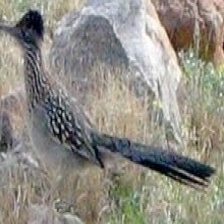
Species: ROADRUNNER
Scientific name: GEOCOCCYX